The Perfume of the Lady in Black

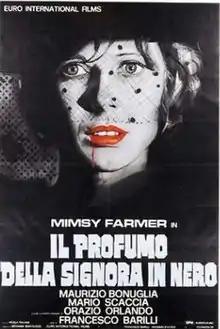
Theatrical release poster

The Perfume of the Lady in Black is a 1974 "giallo" film directed by Francesco Barilli. The film has no relation to the novel of the same name by Gaston Leroux.